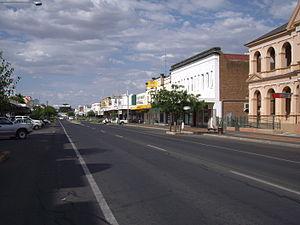
La Riverina est une région agricole située au centre de la partie méridionale de la Nouvelle-Galles du Sud, en Australie.
Cootamundra est une ville de la Riverina, au sud de la Nouvelle-Galles du Sud, en Australie à 390 km de Sydney, la capitale de l'état et à 161 km de Canberra, la capitale fédérale.